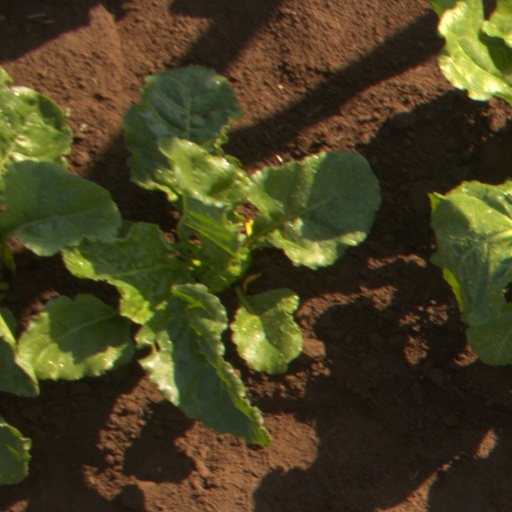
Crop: sugar beet